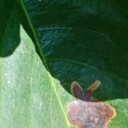
Label: Miner